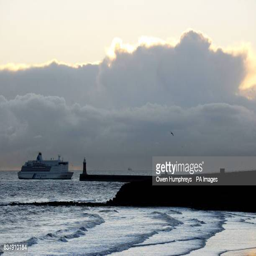
business arrives at the mouth